Oh Keo-don

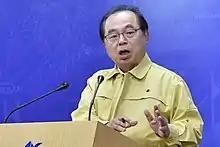

Oh Keo-don (born 28 October 1948) is a South Korean public servant and politician who served as mayor of Busan from 2018 until 2020.